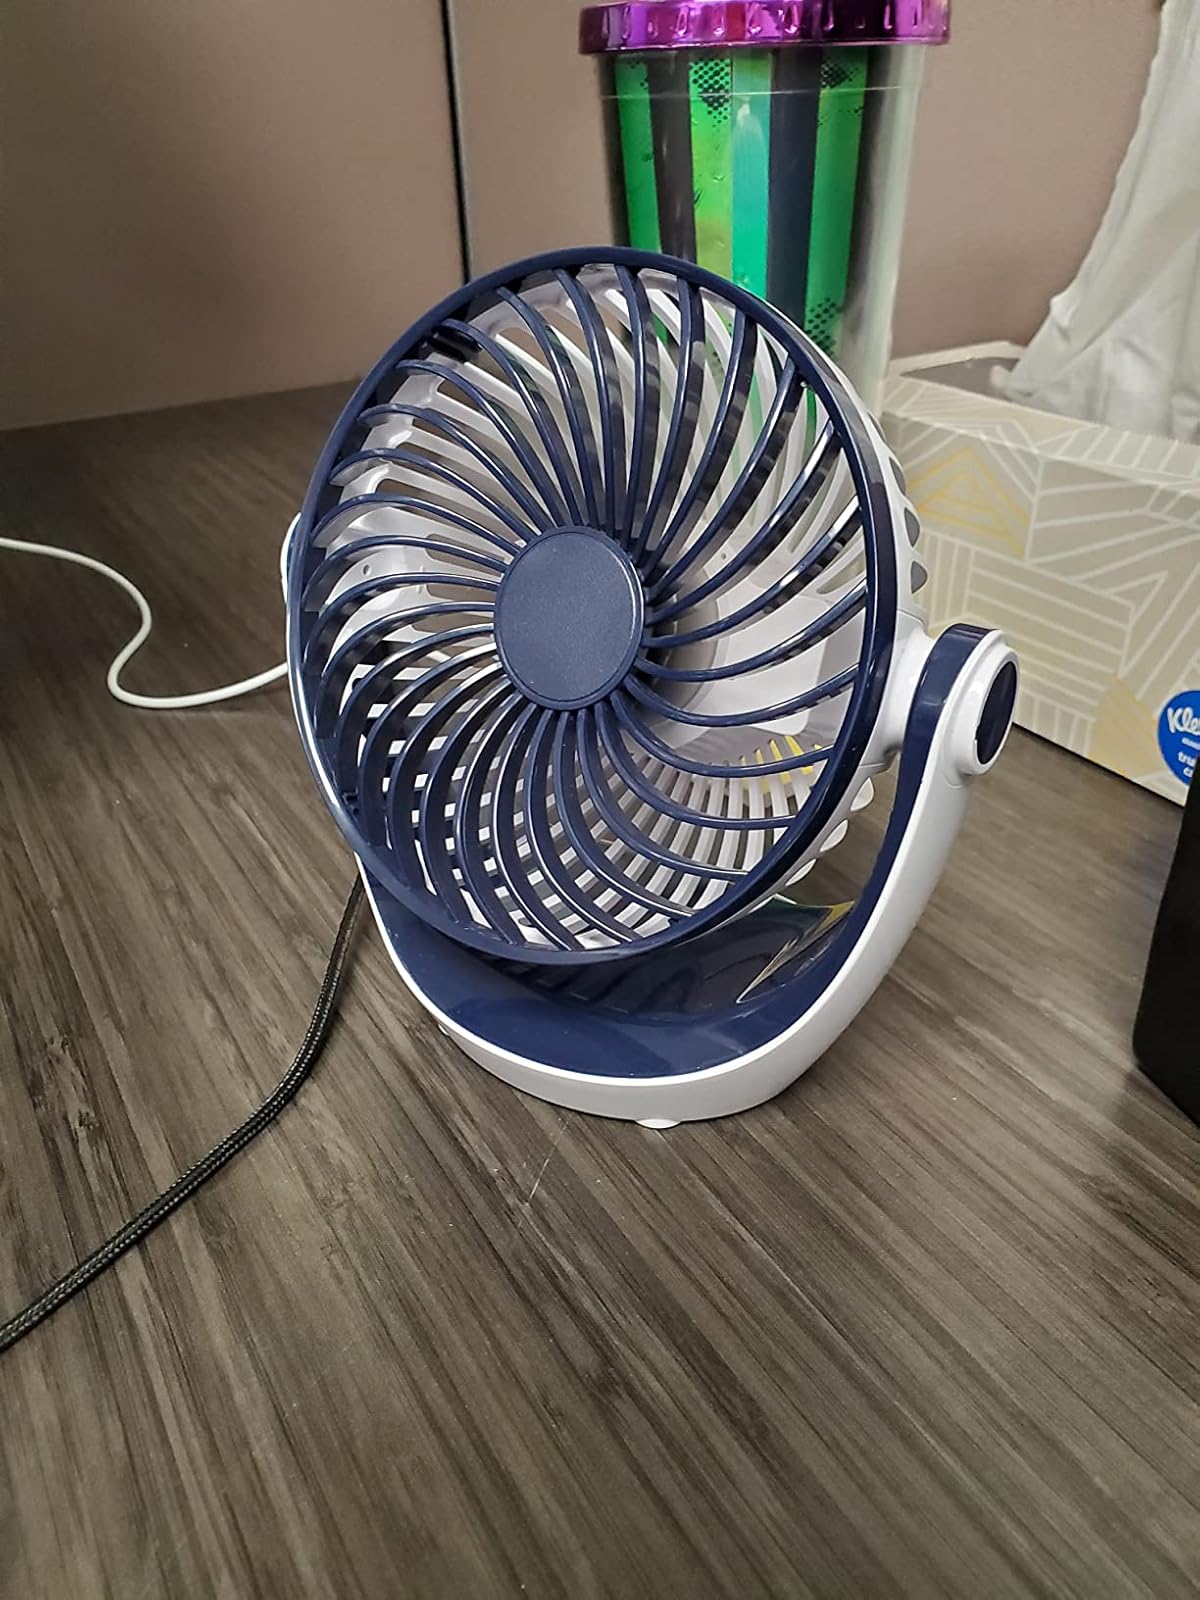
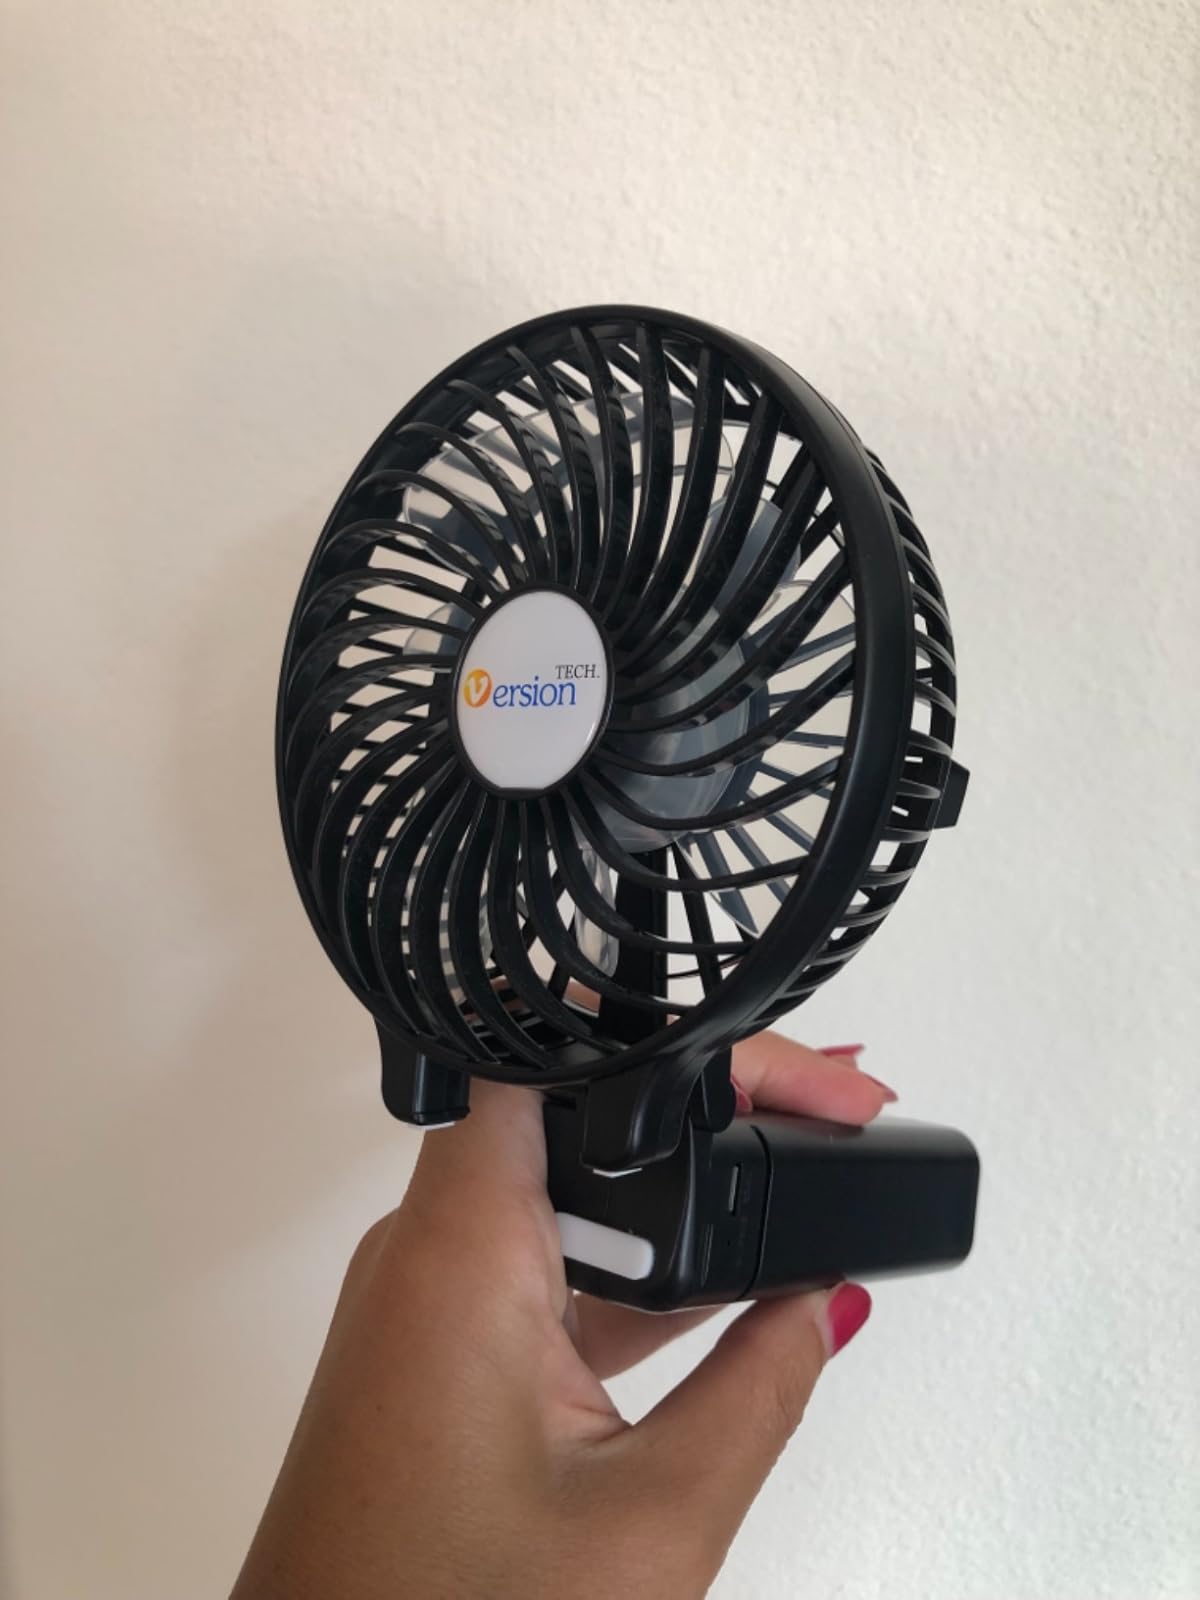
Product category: fan
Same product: no